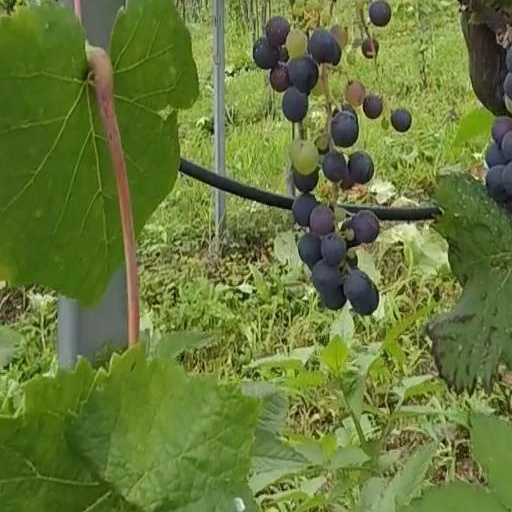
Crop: grape